United States Secretary of the Treasury

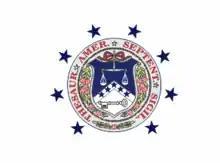
Former flag of the secretary of the treasury, originating from the 19th century.

The secretary of the treasury is fifth in the presidential line of succession, following the secretary of state and preceding the secretary of defense.